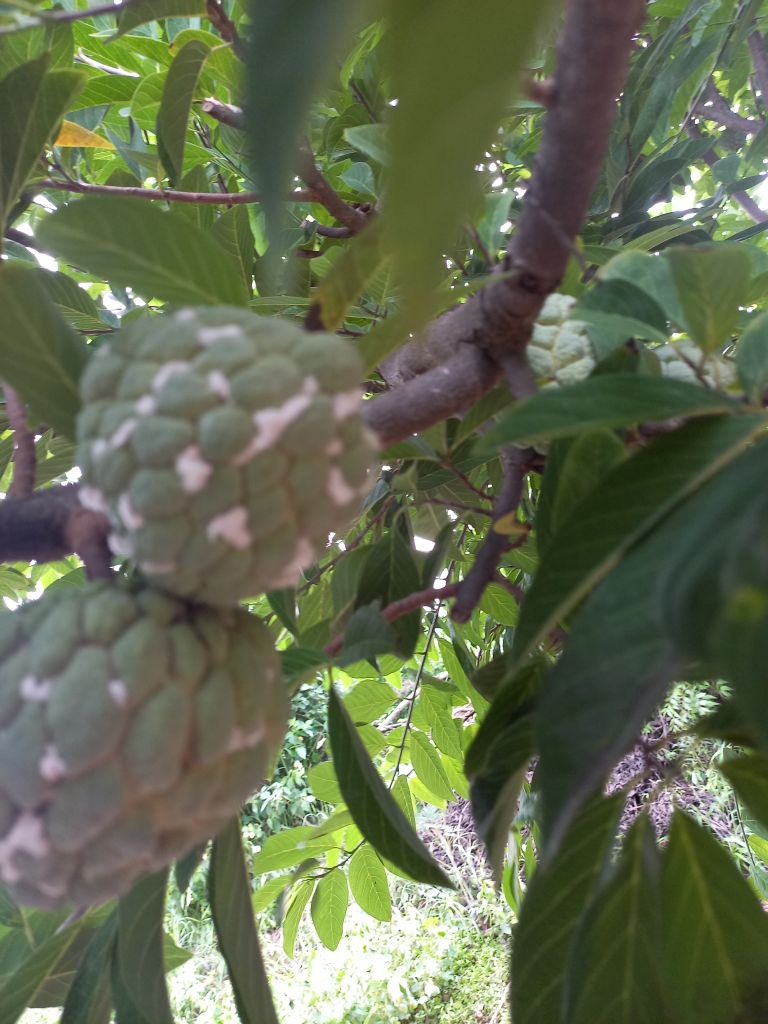
Disease label: Mealy Bug